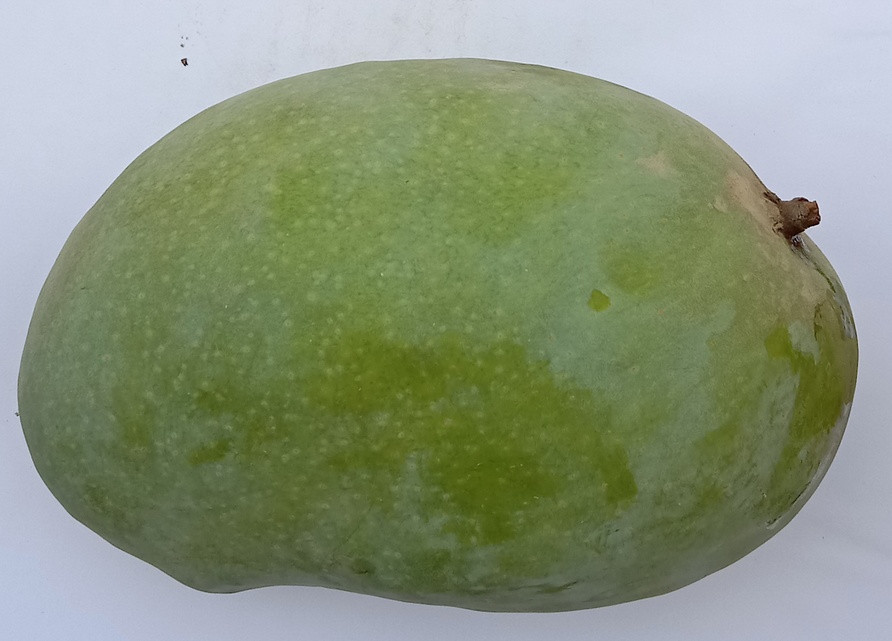
Mango variety: Fajri